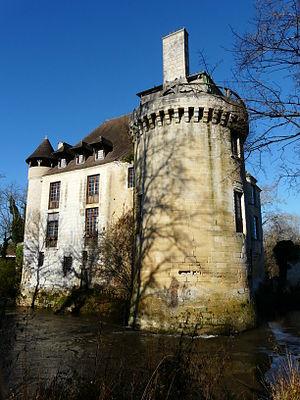
La tour orientale du château de Rognac, contourné par un bras de l'Isle, Bassillac, Dordogne, France
Le château de Rognac est un château français implanté sur la commune de Bassillac dans le département de la Dordogne, en région Nouvelle-Aquitaine.